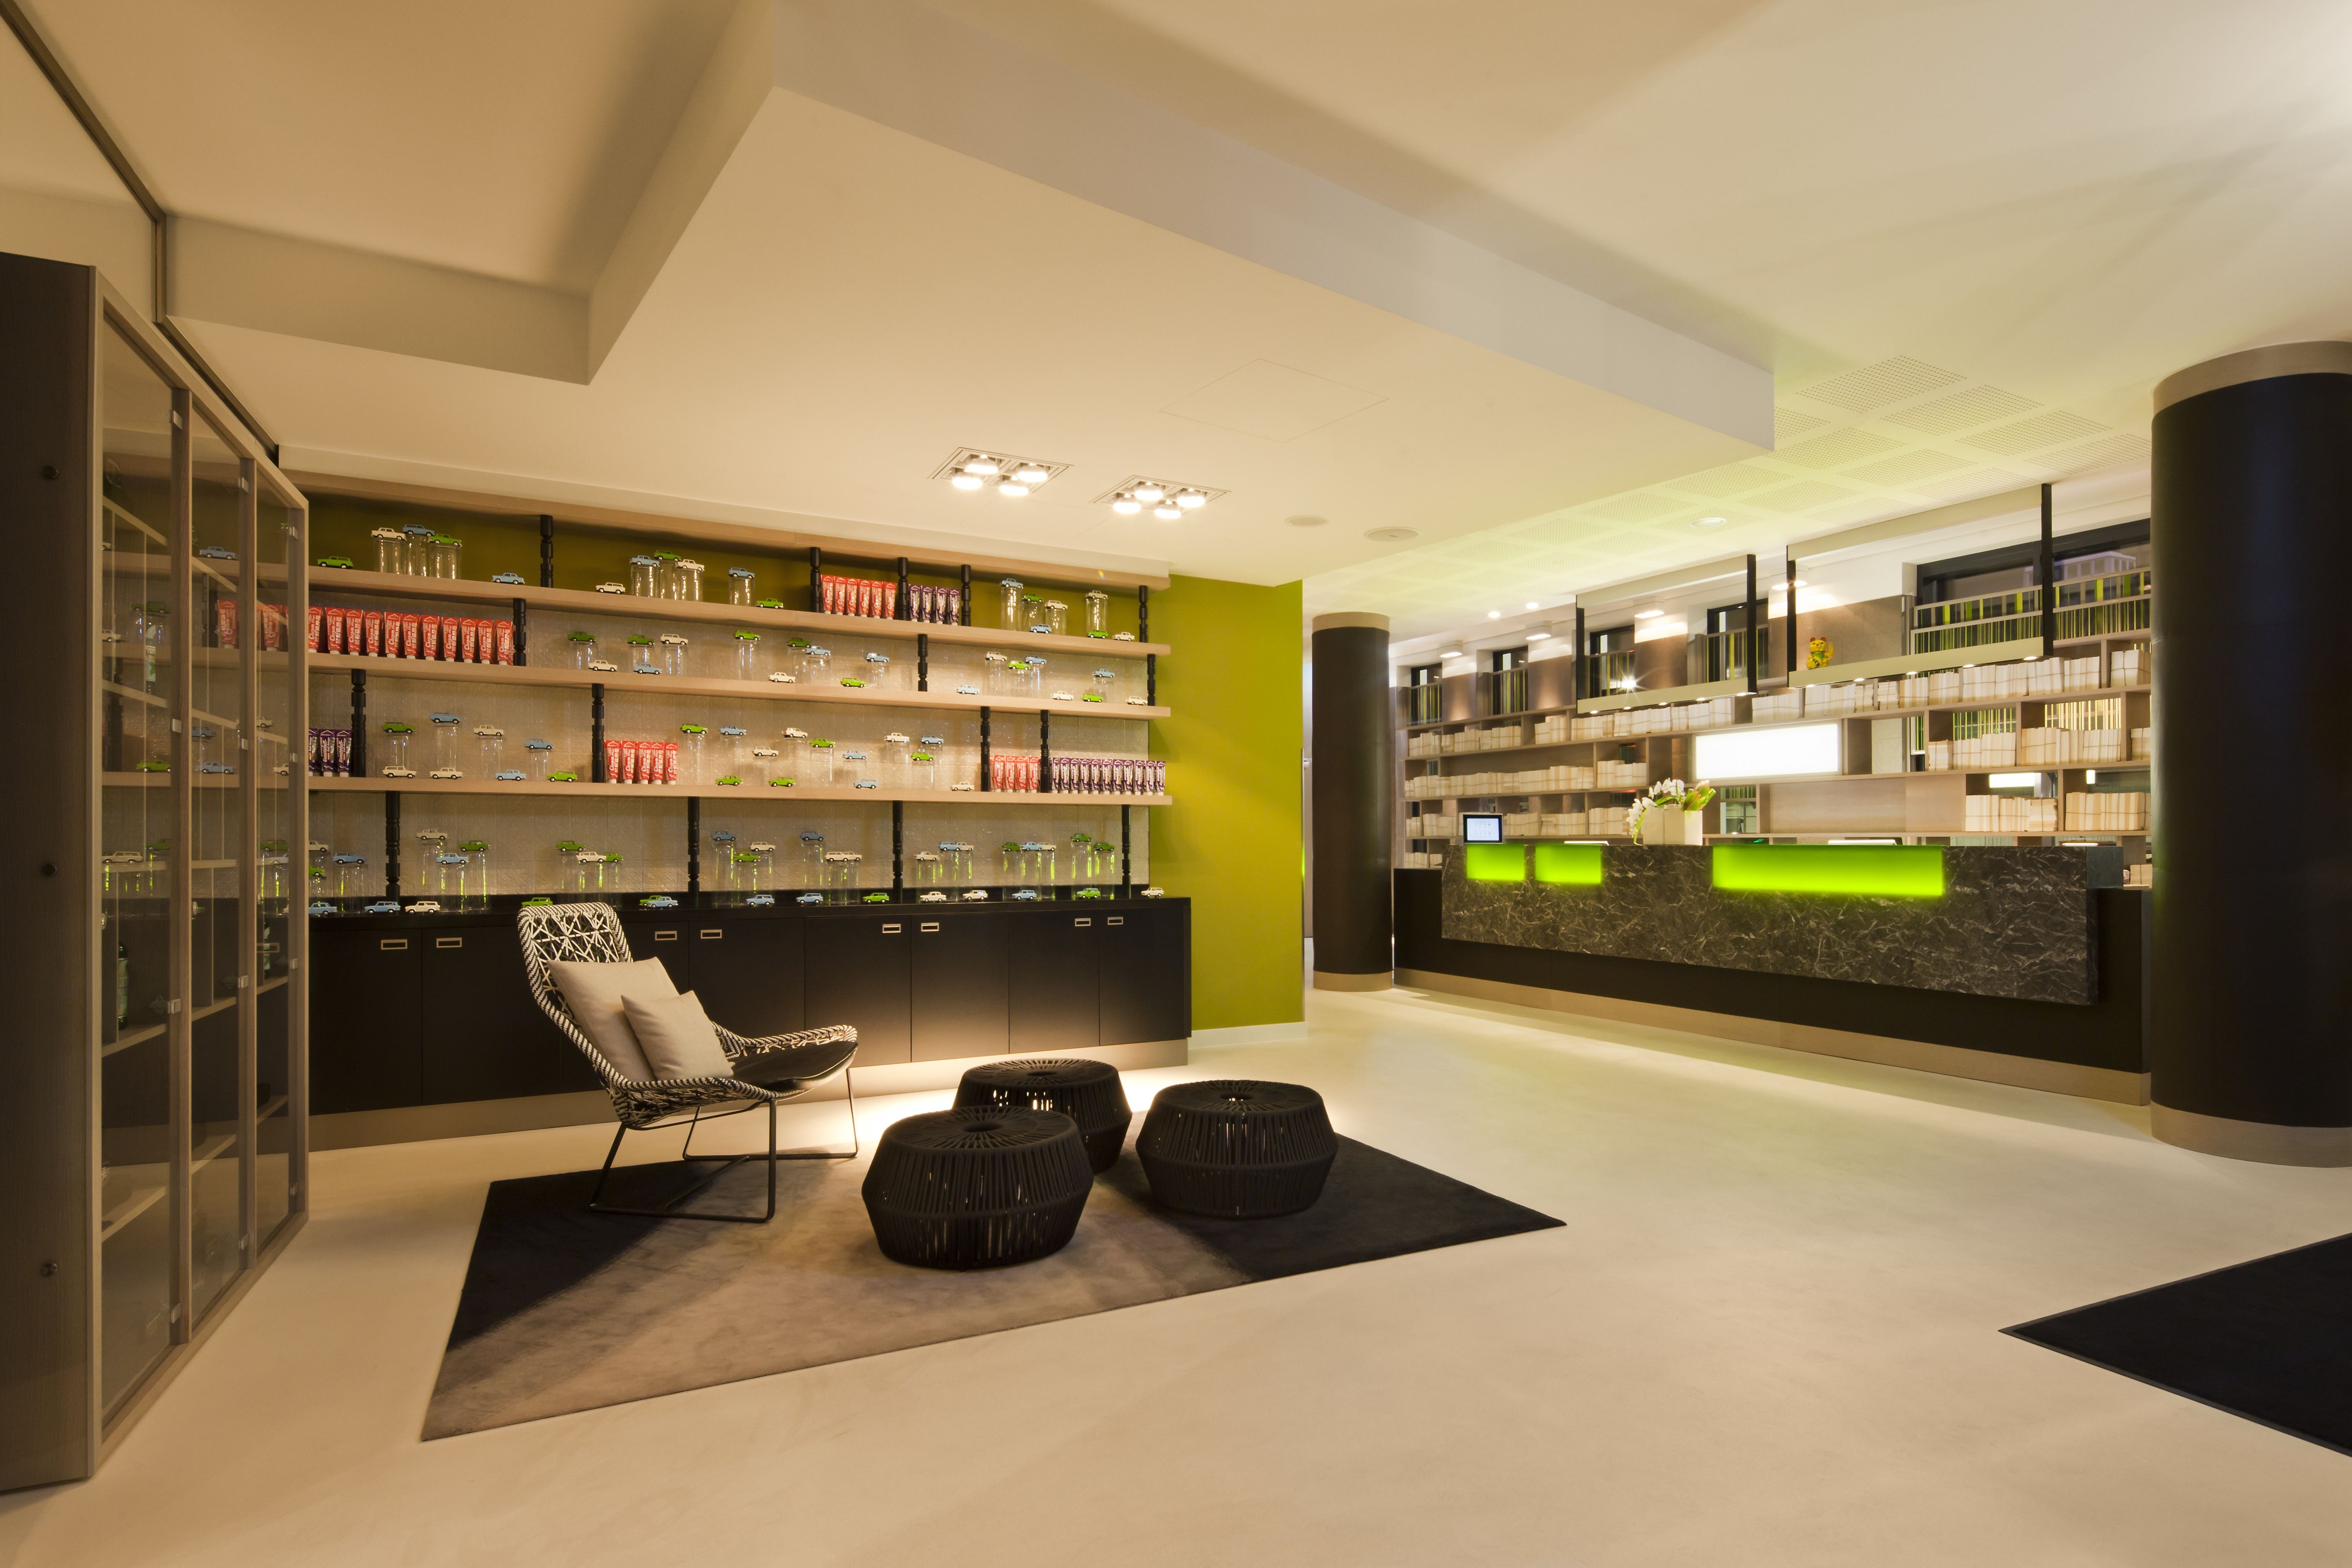
building, property, living room, room, interior design, library, design, hotel, berlin, retail, alexanderplatz, real estate, window covering